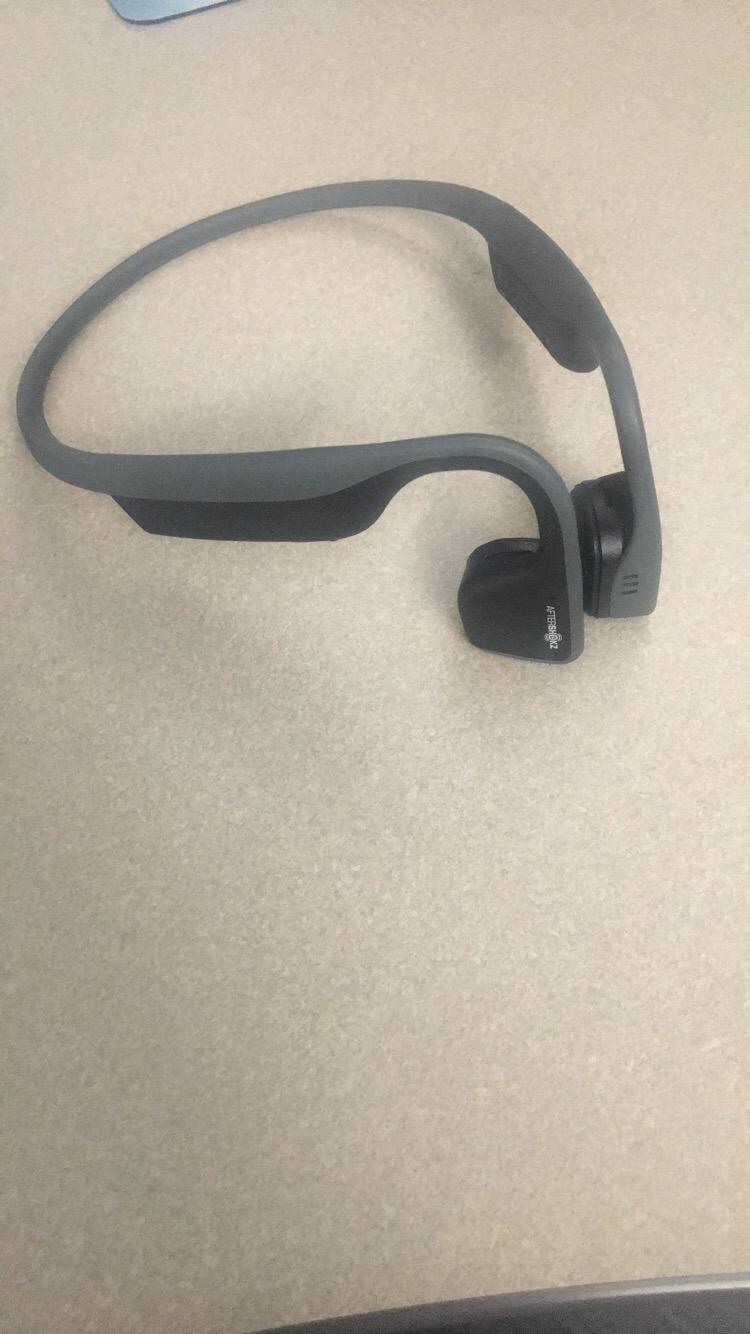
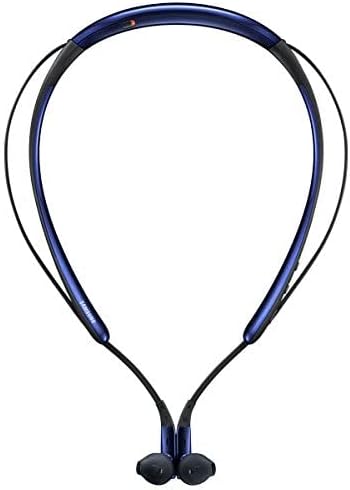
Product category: headphones
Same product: no